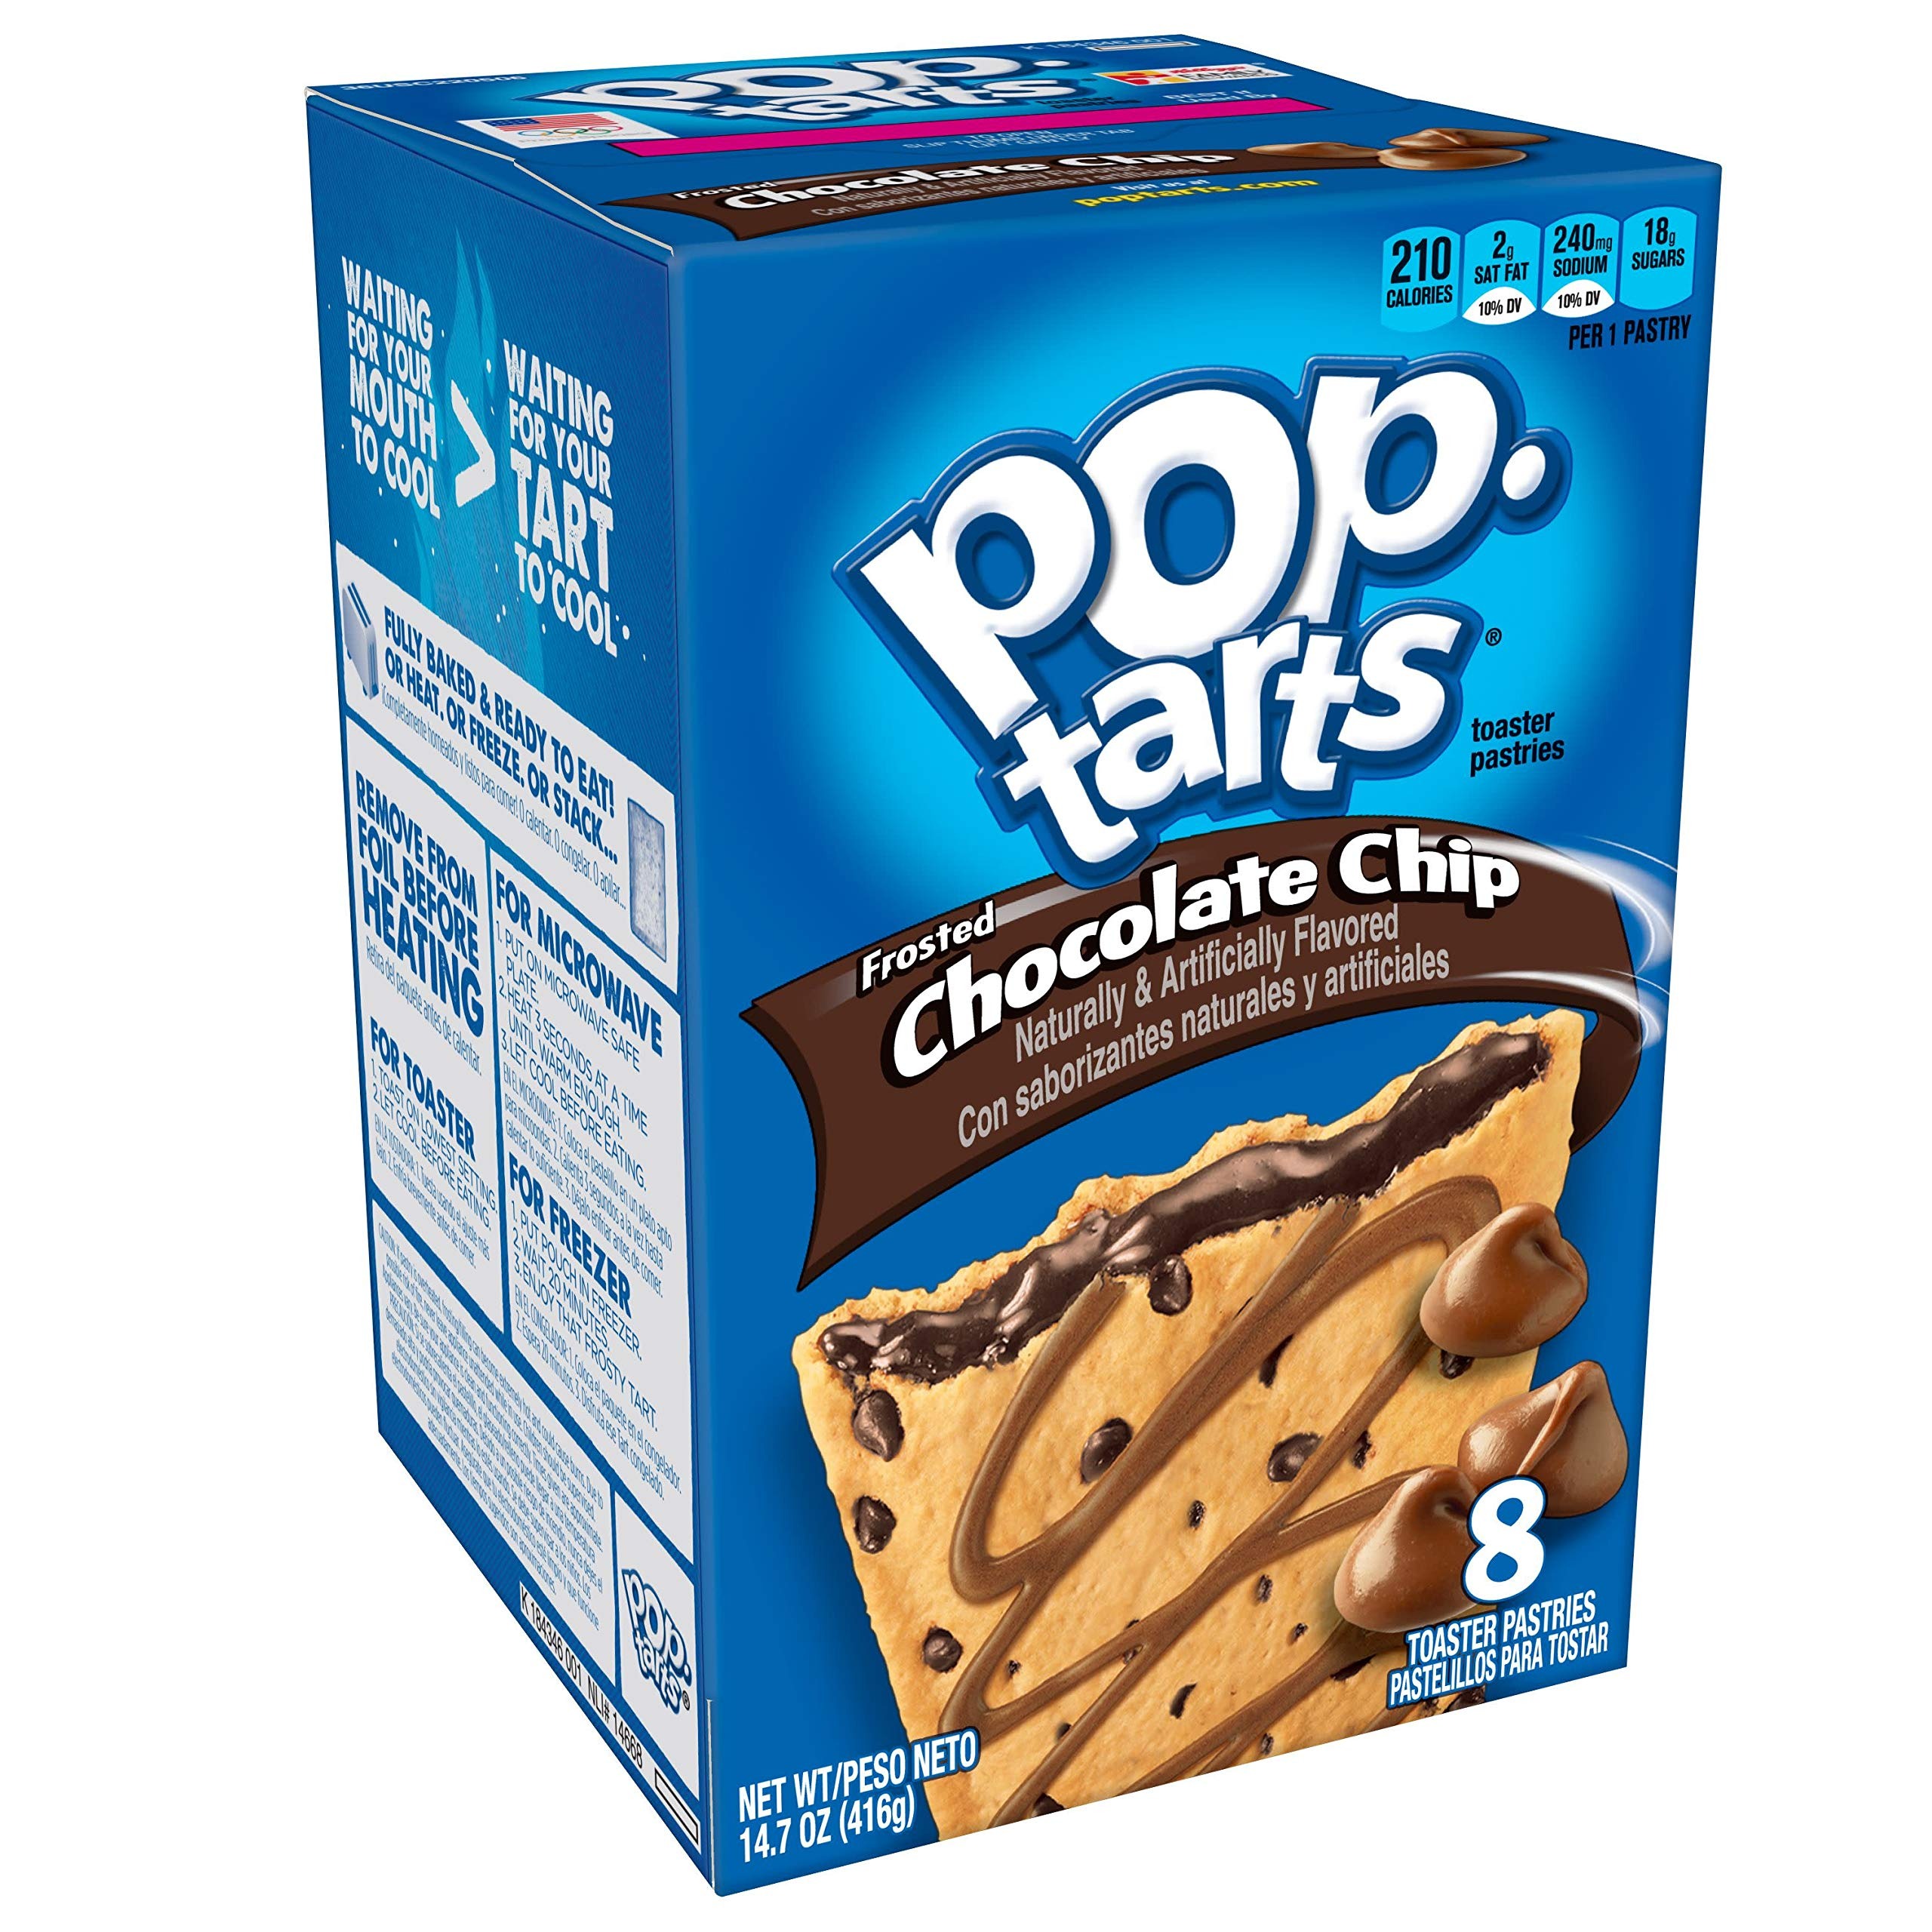
Item Name: Pop-Tarts Breakfast Toaster Pastries, Frosted Chocolate Chip Flavored, 14.7 oz (8 Count)
Bullet Point 1: Soft toaster pastries with the flavor of chocolate chips and a drizzle of delicious frosting; Sweet, fully baked, and ready to eat
Bullet Point 2: Start your day with crumbly pastry crust and chocolate-flavored filling; A delicious, family-favorite morning treat; Great for kids and adults
Bullet Point 3: Contains 0 grams trans fat; A fun part of any balanced breakfast at home or on-the-go; Enjoy them warm, frozen, or fresh out of the pack
Bullet Point 4: A travel-ready food; Makes a tasty snack at work, afternoon pick me up at school, or late night treat; Stow in lunch boxes, totes, and backpacks
Bullet Point 5: Includes 1, 14.7-ounce box containing 8 toaster pastries; 4 packages total, 2 pastries per package; Packaged for freshness and great taste
Value: 8.0
Unit: Count

Price: 6.485